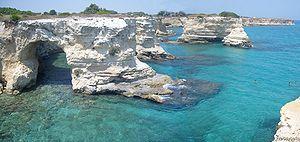
La région des Pouilles, dite plus couramment les Pouilles, voire la Pouille, est une région d'Italie, située dans l'extrême sud-est du pays. Son gentilé est Apulien. La région compte un peu plus de 4 millions d'habitants et son chef-lieu et principale agglomération est Bari. Délimitée par les régions de Molise au nord, de la Campanie à l'ouest et de la Basilicate au sud-ouest, la région est baignée par la mer Adriatique à l'est et la mer Ionienne au sud. Administrativement, la région comprend la ville métropolitaine de Bari et les provinces de Barletta-Andria-Trani, Brindisi, Foggia, Lecce et Tarente.
Le Salento, parfois en français Salente ou Salentin, est la péninsule formant l'extrémité sud-est de la région des Pouilles en Italie. Décrit comme étant le « talon de la botte italienne », il englobe la totalité de la province de Lecce, la partie méridionale de la province de Brindisi et la partie orientale de la province de Tarente. Il est bordé par deux mers : la mer Adriatique et la mer Ionienne. Il constitue la majeure partie de l'ancienne province de la Terre d'Otrante.
Torre Sant'Andrea est le nom d'une frazione maritime de la commune de Melendugno en province de Lecce, dans les Pouilles.